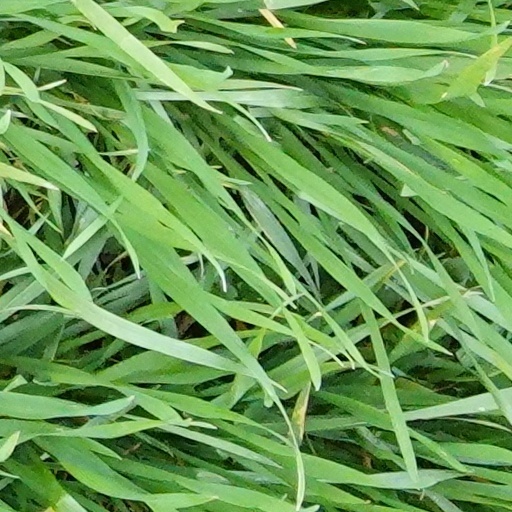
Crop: wheat